Brisbane Showgrounds

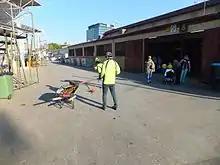
Collecting manure, 2013

The 1950s saw further improvements and works to the grounds with the construction of a Beef Cattle Pavilion in 1950, the work being carried out by MR Hornibrook Builders at a cost of , and the addition of seating around the main oval near Machinery Hill. Also constructed in the 1950s was a new Dairy Industry Hall, adjacent to the John Reid Pavilion, on the site of the 1933 dairy hall. By the late 1950s, the grounds comprised approximately .